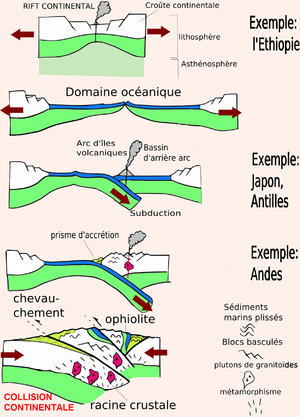
Les cycles de Wilson sont un modèle scientifique qui décrit le « ballet » des continents à la surface de la Terre au cours des temps géologiques. Ceux-ci, emportés par les mouvements des plaques lithosphériques tels que les décrit la tectonique des plaques, se retrouvent parfois fragmentés et dispersés à la surface du Globe, comme actuellement, ou parfois sont regroupés en un unique supercontinent, comme durant la période entre il y a 300 et 200 millions d'années, supercontinent appelé « la Pangée ». Cette fragmentation résulte du comportement des océans qui agissent comme les « radiateurs » de la planète, avec la vigueur de la tectonique des plaques comme « thermostat » et les supercontinents comme isolateurs.
John Tuzo Wilson, est un géophysicien et géologue canadien.
Un point triple désigne, en tectonique des plaques, une région où trois plaques tectoniques se rejoignent. Une jonction quadruple est théoriquement possible, mais ne peut exister que transitoirement.
Un océan est souvent défini, en géographie, comme une vaste étendue d'eau salée comprise entre deux continents. En fait, il s'agit plutôt d'un volume, dont l'eau est en permanence brassée par des courants marins. Approximativement 70,8 % de la surface de la Terre est recouverte par l'océan Mondial, communément divisé en cinq océans — Pacifique, Atlantique, Arctique, Austral, Indien — et en plusieurs dizaines de mers. Avec une profondeur moyenne de 3 682 mètres, les océans représentent 96 % du volume biosphérique.
La tectonique des plaques est un modèle scientifique expliquant la dynamique globale de la lithosphère terrestre. Ce modèle théorique a été constitué à partir du concept de dérive des continents, qui fut développé par Alfred Wegener au début du XXᵉ siècle. La théorie de la tectonique des plaques fut acceptée par la communauté géologique internationale à la fin des années 1960, à la suite de l'émission des concepts du « double tapis-roulant océanique ».
Une montagne est une forme topographique de relief positif, à la surface de planètes telluriques, et faisant partie d'un ensemble — une chaîne de montagnes — ou formant un relief isolé. Elle est caractérisée par son altitude et, plus généralement, par sa hauteur relative, voire par sa pente. Il n'existe toutefois pas de définition unique de ce qu'est une montagne, terme apparu entre le Xᵉ et le XIIᵉ siècle, et de nombreux régionalismes coexistent pour décrire les formes de relief. Elle peut désigner à la fois un sommet pentu et une simple élévation de terrain, comme une colline, aussi bien que le milieu dans son ensemble. Les montagnes prennent en effet des formes très diverses en fonction des processus qui mènent à leur orogenèse : des escarpements de marges continentales et rifts en domaine extensif, aux chaînes de collision et plissement, en passant par les phases de subduction créant des volcans de type explosif en arcs insulaires ou le long de cordillères, sans oublier le volcanisme de point chaud de type effusif ni les intrusions mises au jour par l'érosion.
On appelle cycle orogénique ou cycle tectonique est un modèle qui réunit une succession d'événements correspondant à la formation puis à la destruction d'une chaîne de montagnes. Au premier ordre, un tel cycle comprend trois phases :
L’orogenèse ou orogénèse est le terme scientifique désignant l'ensemble des mécanismes de formation des montagnes, divers systèmes théoriques englobant ces processus de formation des reliefs, et des ensembles d'orogènes se succédant à travers les temps géologiques encore appelés phases orogéniques. En ce qui concerne ces regroupements temporels et géographiques effectivement constatés, les cycles de Wilson donnent un cadre explicatif cohérent basé sur la tectonique des plaques et la finitude de la surface sub-sphérique de la Terre.